Tim Tramnitz

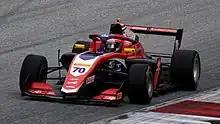
Tramnitz racing in the 2022 Formula Regional European Championship at the Red Bull Ring.

For 2022, Tramnitz progressed to the Formula Regional European Championship, competing for Trident. Pre-season, Tramnitz's preparations were hampered as he suffered a broken veterbrae during a crash in a Formula 4 test at Estoril. He scored his first points in Imola, with a ninth and seventh place finish. However, a string of retirements contributed to a points drought then only ended during the second race in Budapest, where he secured his best finish of the season with fourth place. Having finished in the points three more times, Tramnitz placed 15th in the standings with 35 points, ahead of teammate Roman Biliński but considerably behind Leonardo Fornaroli.